Bylina (airline)

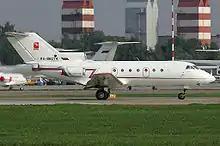
Yakovlev Yak-40

Bylina is an airline based in Bykovo Airport, Russia. It was established in 2003 and is a Russian executive private and business charter operator.